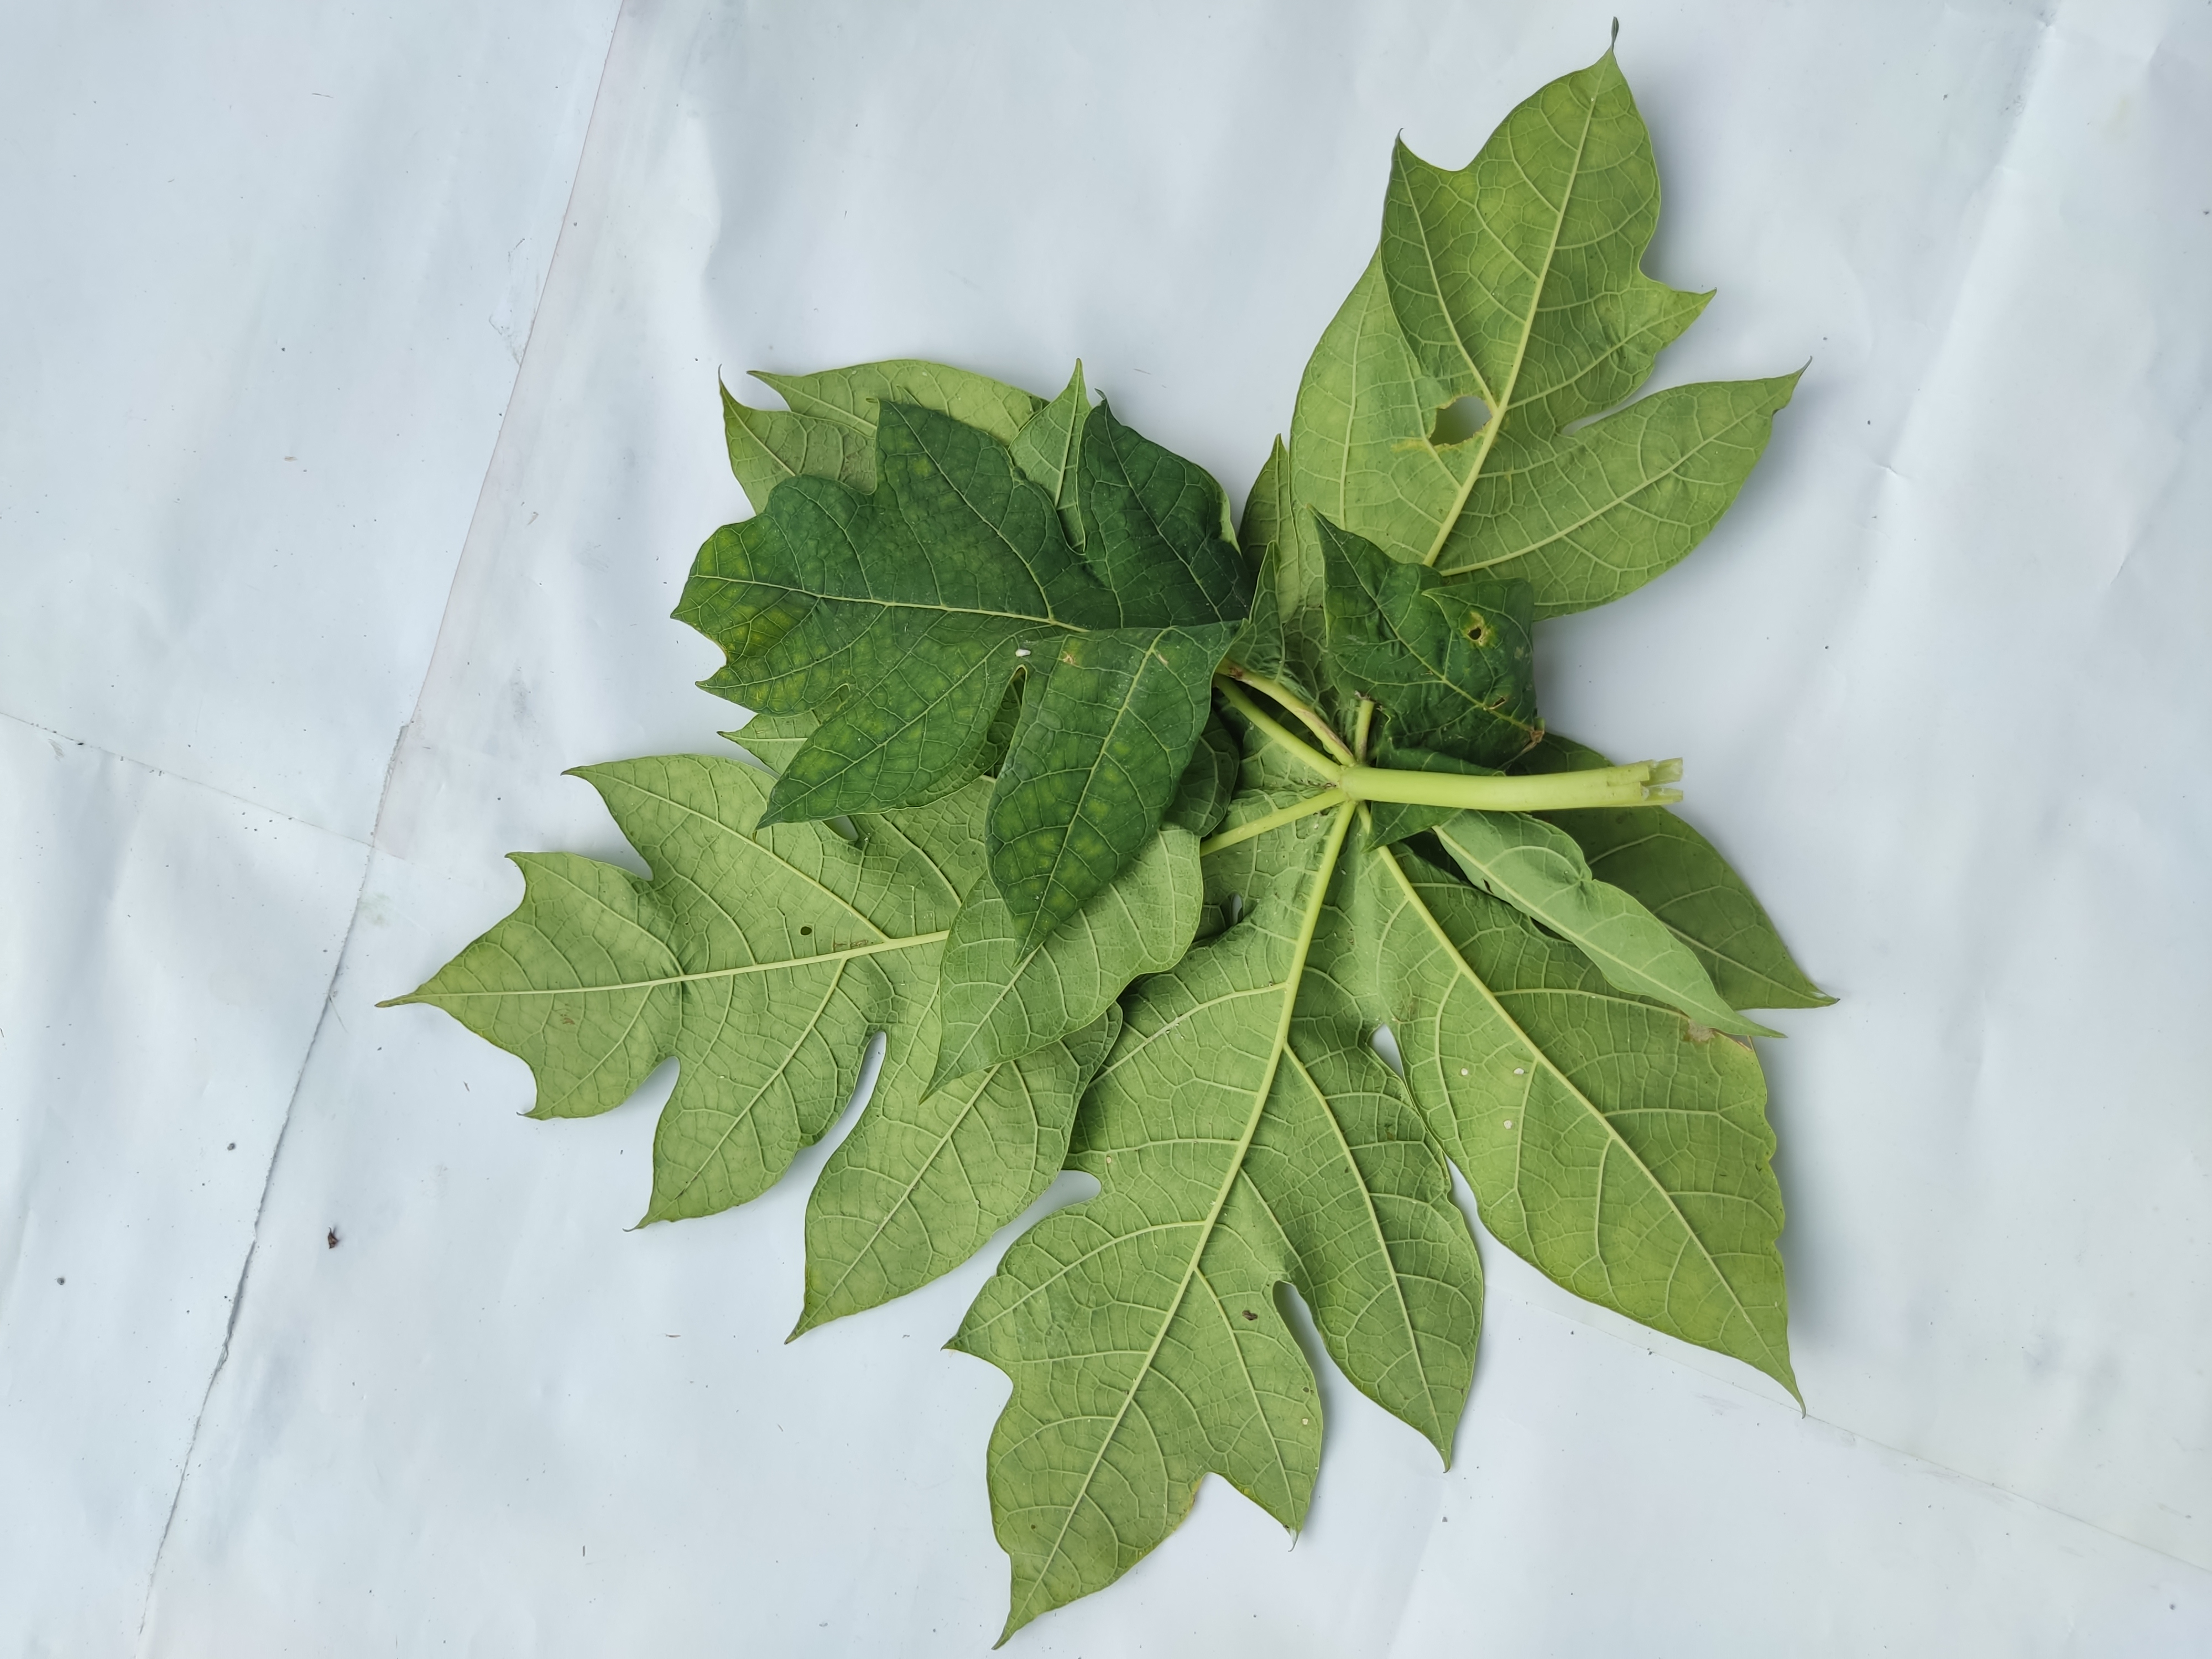
Label: Ring Spot